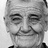
Emotion: happy